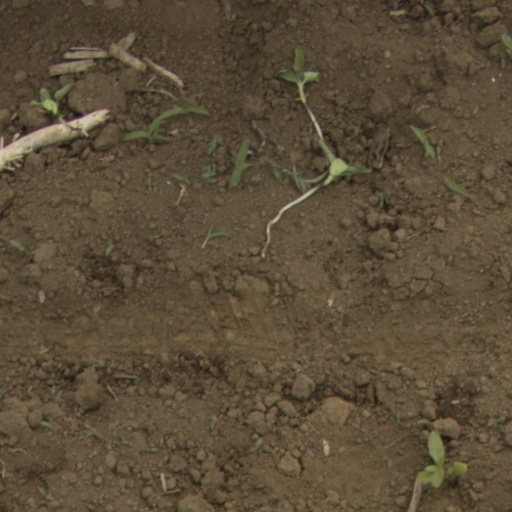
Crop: Jerusalem artichoke